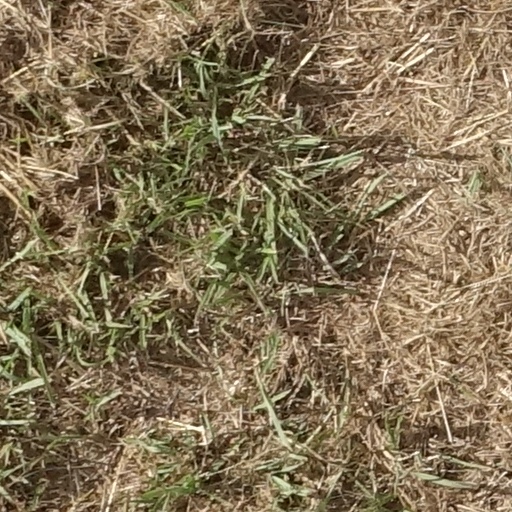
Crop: sorghum